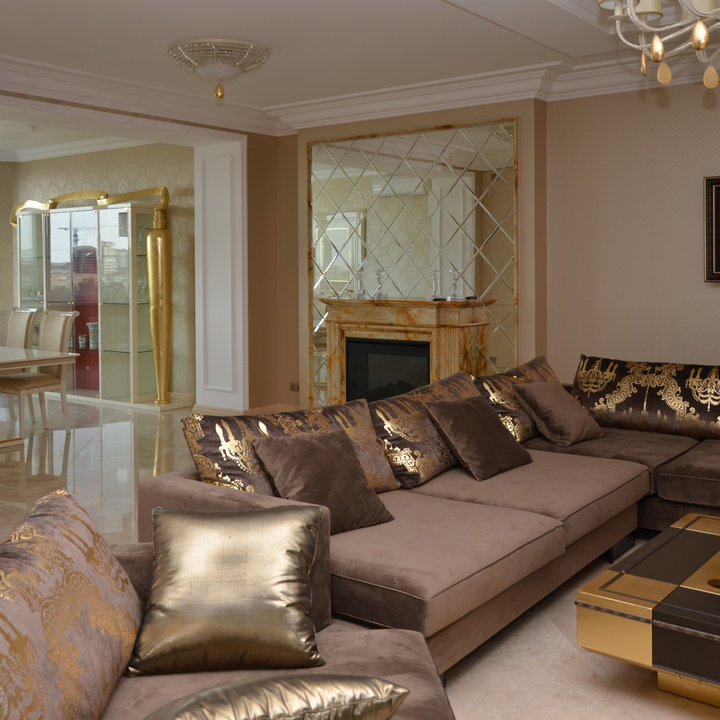
Style: ArtDeco